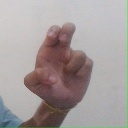
अक्षर: अ